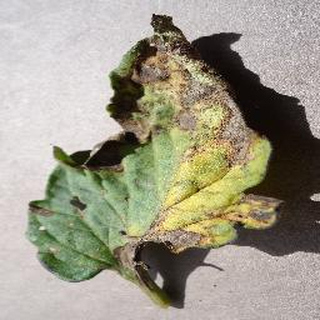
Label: tomato_early_blight